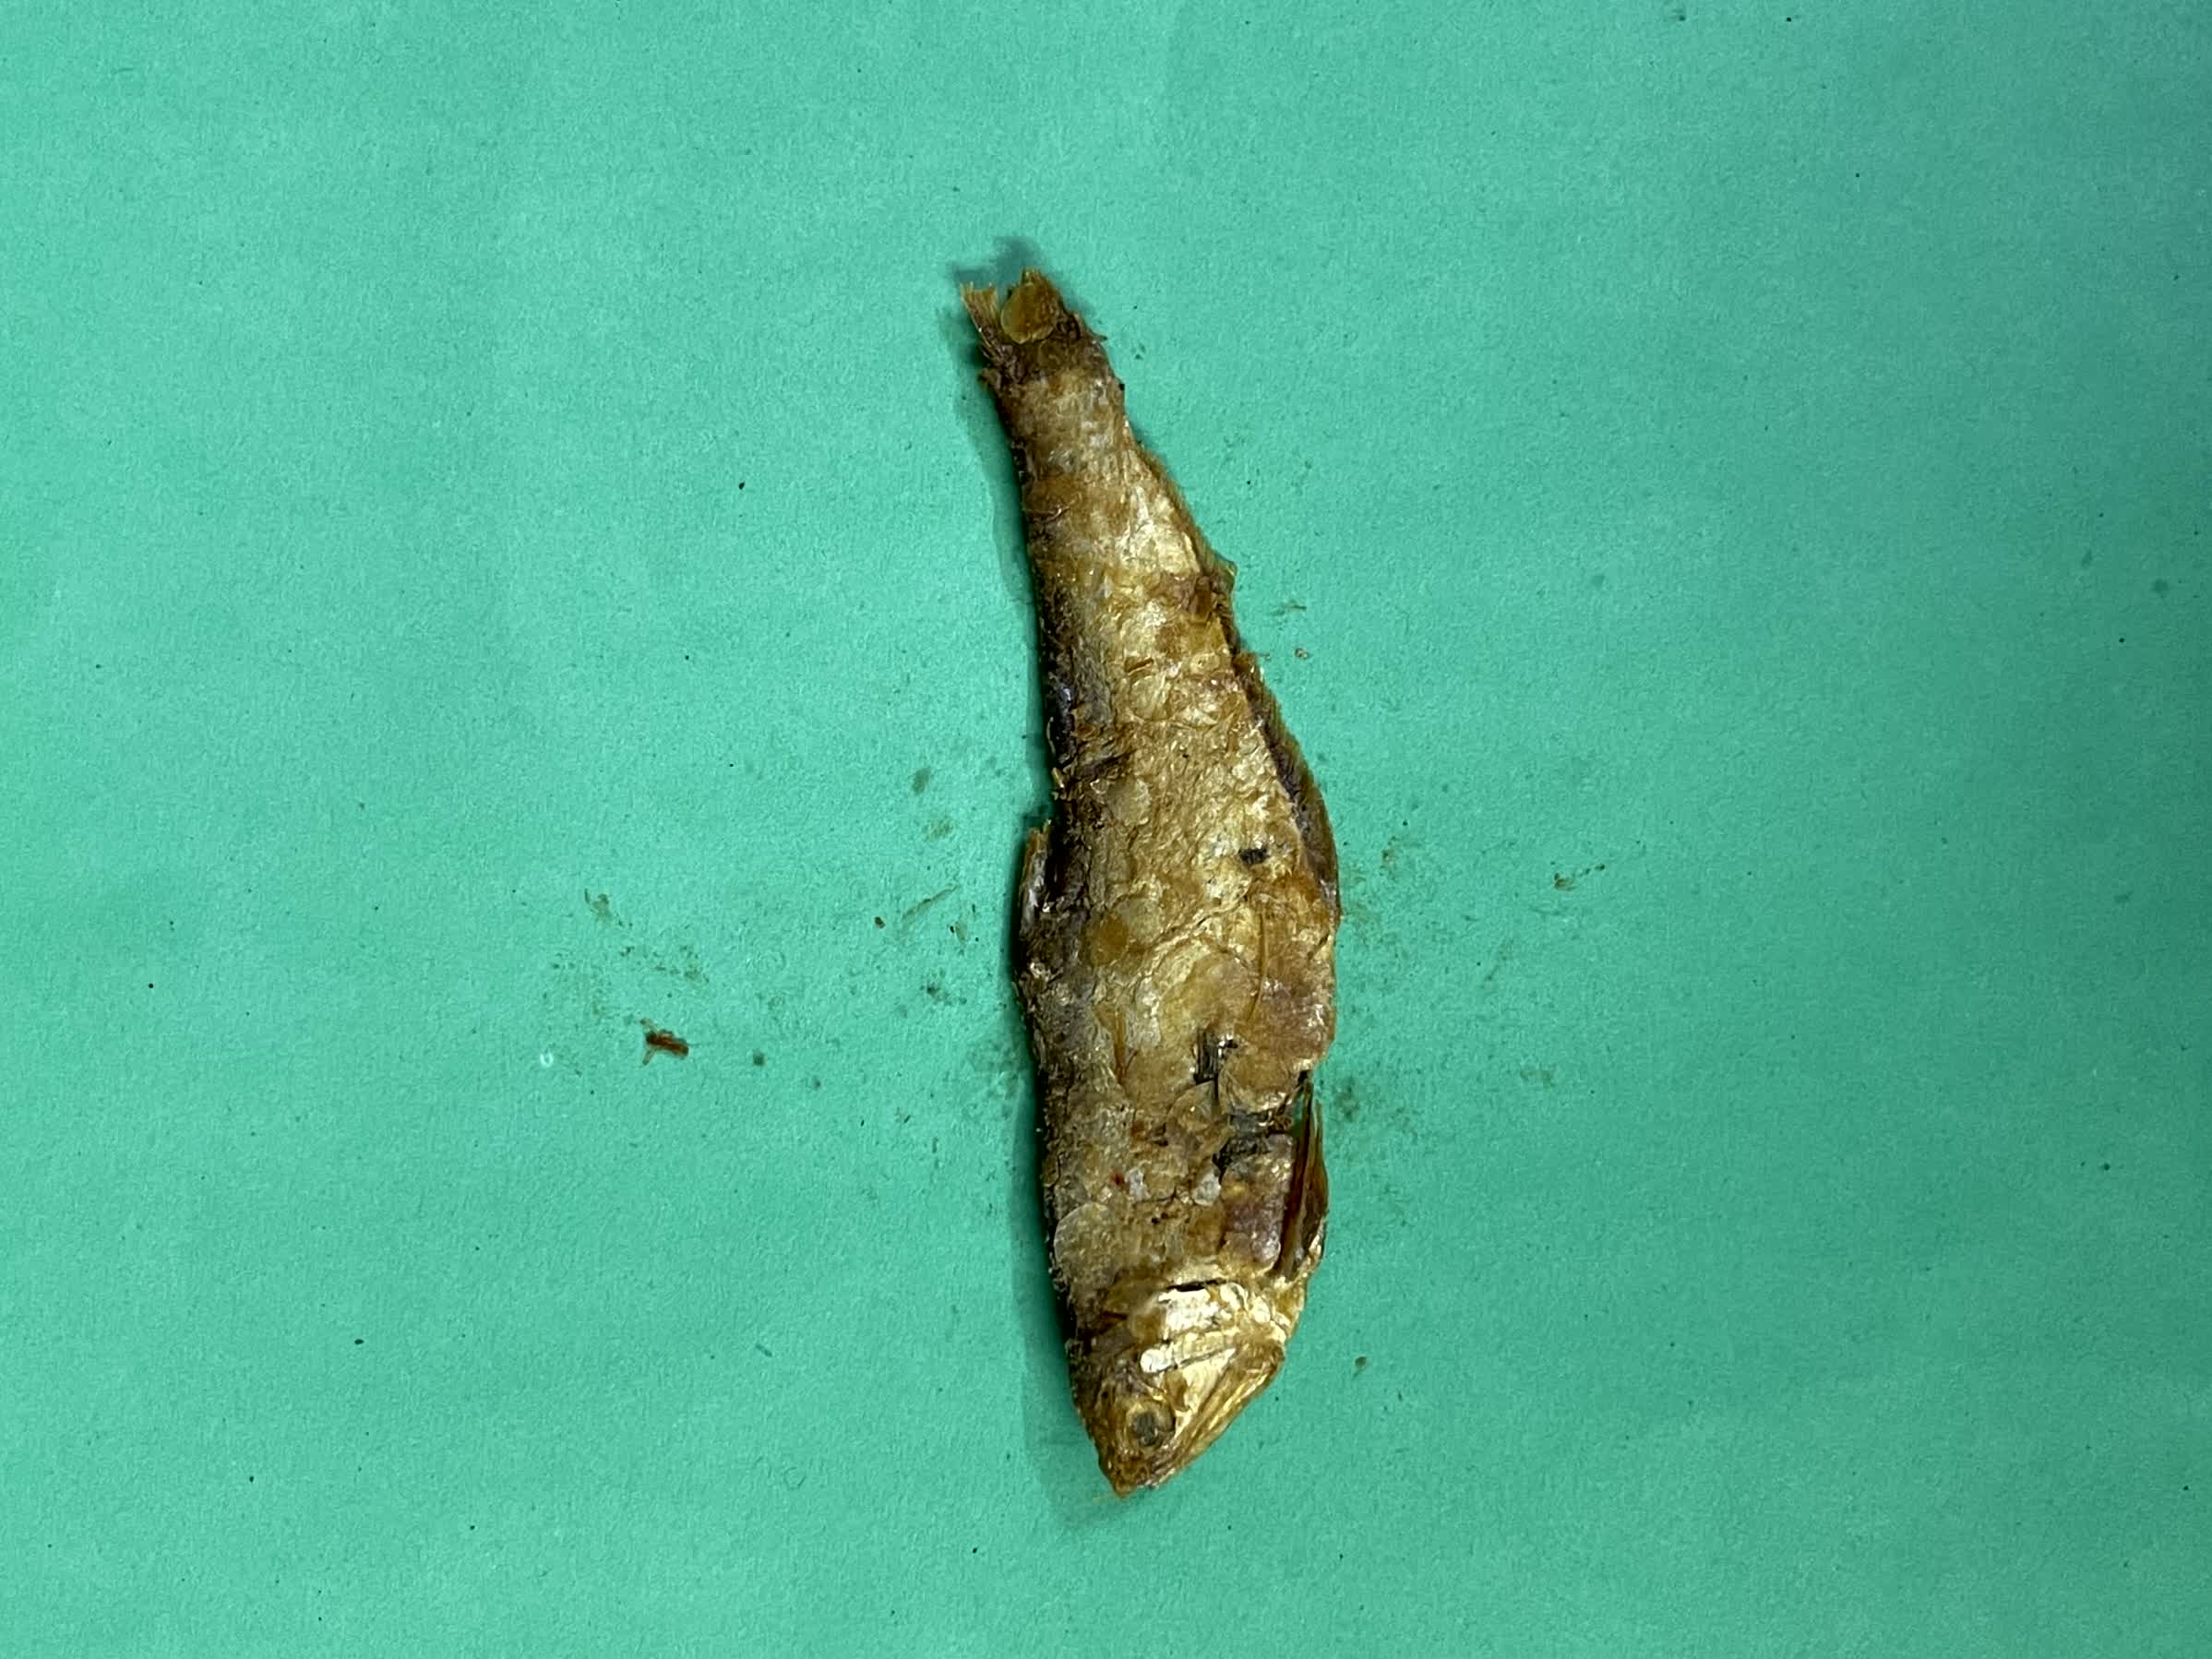
Species: Bashpata